Canons Park tube station

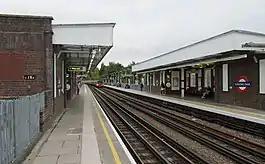
Jubilee line northbound platform at the station

Canons Park is a London Underground station at Canons Park of the London Borough of Harrow, north-west London. It is on the Jubilee line between Stanmore and Queensbury stations, and is located in Travelcard Zone 5. It is also the least used station on the line with an average of 1.68 million passengers per year.